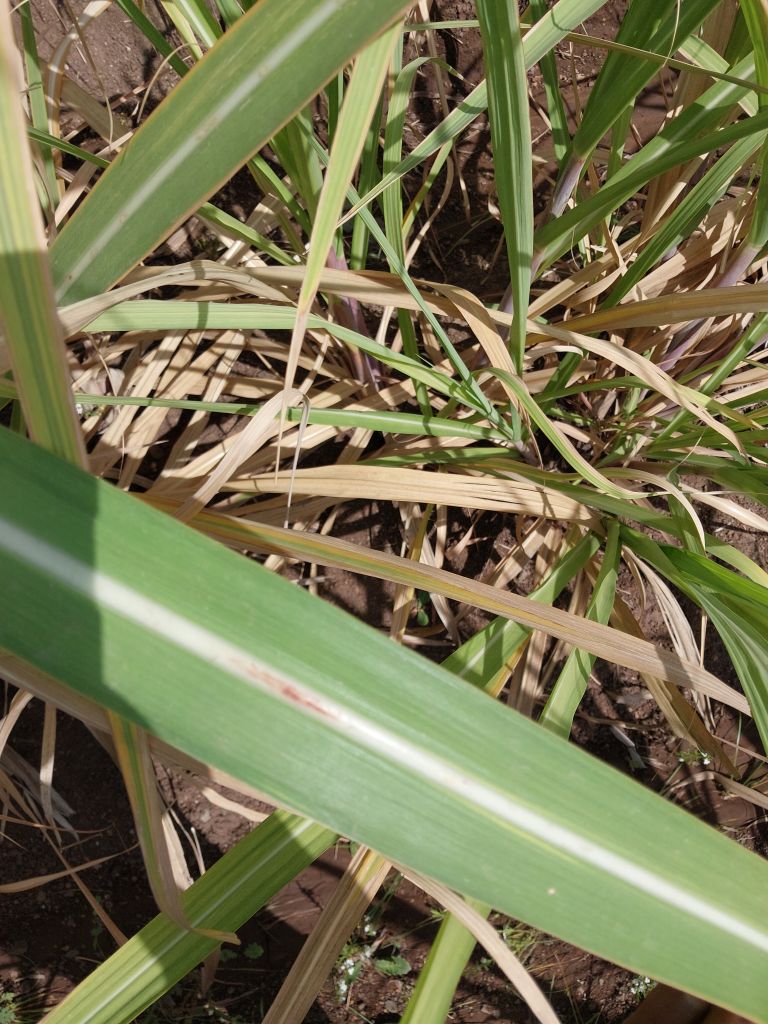
Label: Brown Spot